Starbucks

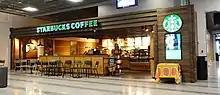
Starbucks at Helsinki Airport in Vantaa, Finland, 2018

The company's headquarters is the Starbucks Center in Seattle, Washington, United States, where 3,501 people worked as of January 2015. The main building in the Starbucks complex in SODO was previously a Sears mail order distribution center until 1987.